Jason Marquis

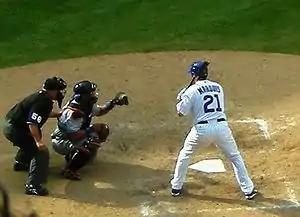
Marquis batting for the Chicago Cubs in 2008

In December 2006 Marquis signed a three-year contract with the Chicago Cubs worth $21 million. With the Cubs, he wore his favorite # 21, the number formerly worn by ex-Cubs slugger Sammy Sosa, who coincidentally hit his 600th home run against Marquis. This caused some concern, due to Sosa's accomplishments with the Cubs, including his status as the Cubs' all-time home run leader.